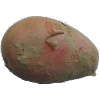
Label: red_potato